Jennifer Lucy Allan

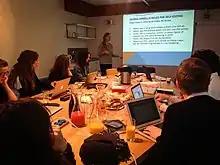
Allan teaching a critical writing workshop at 'Sonic Acts Academy' in February 2016

Allan has a particular interest in foghorns, and following a PhD on the subject at University of the Arts London, her history book "The Foghorn’s Lament" was published in 2021. She co-led University of the Arts' "Large Objects Moving Air 2018" conference, which featured James Dooley and Chris Watson among its keynote speakers.